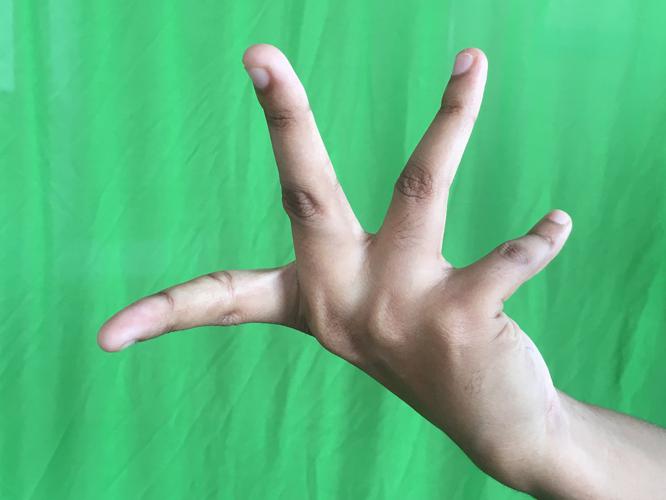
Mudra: Alapadmam
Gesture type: single_hand